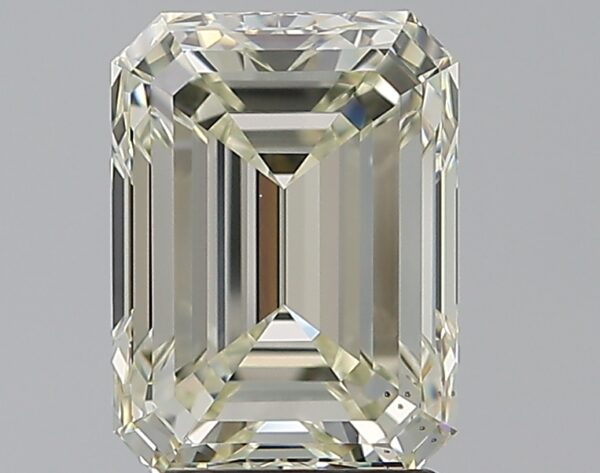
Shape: emerald
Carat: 2.7
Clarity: VS2
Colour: L
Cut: EX
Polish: VG
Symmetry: EX
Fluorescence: N
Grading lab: GIA
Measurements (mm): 9.04 x 6.7 x 4.6